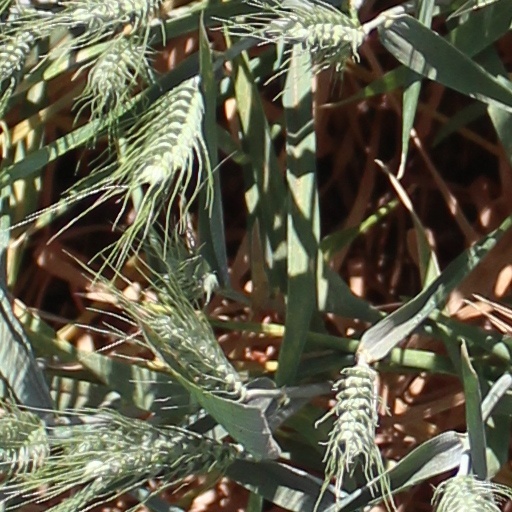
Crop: wheat